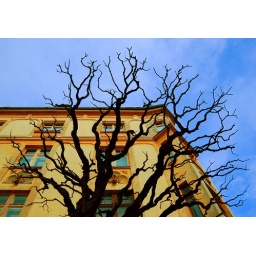
black tree against the sky